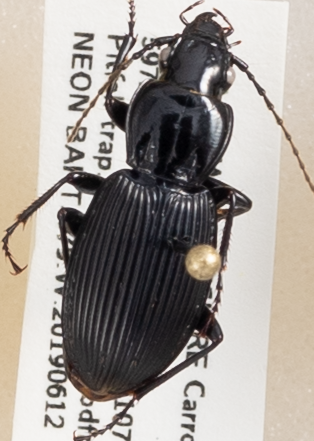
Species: Pterostichus lachrymosus
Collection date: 2019-06-12
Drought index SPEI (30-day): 0.534
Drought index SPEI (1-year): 1.28
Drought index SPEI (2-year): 1.01